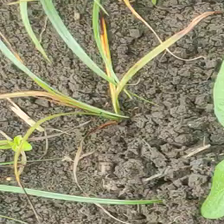
Weed species: Lavhala_(Cyperus_Rotundus)